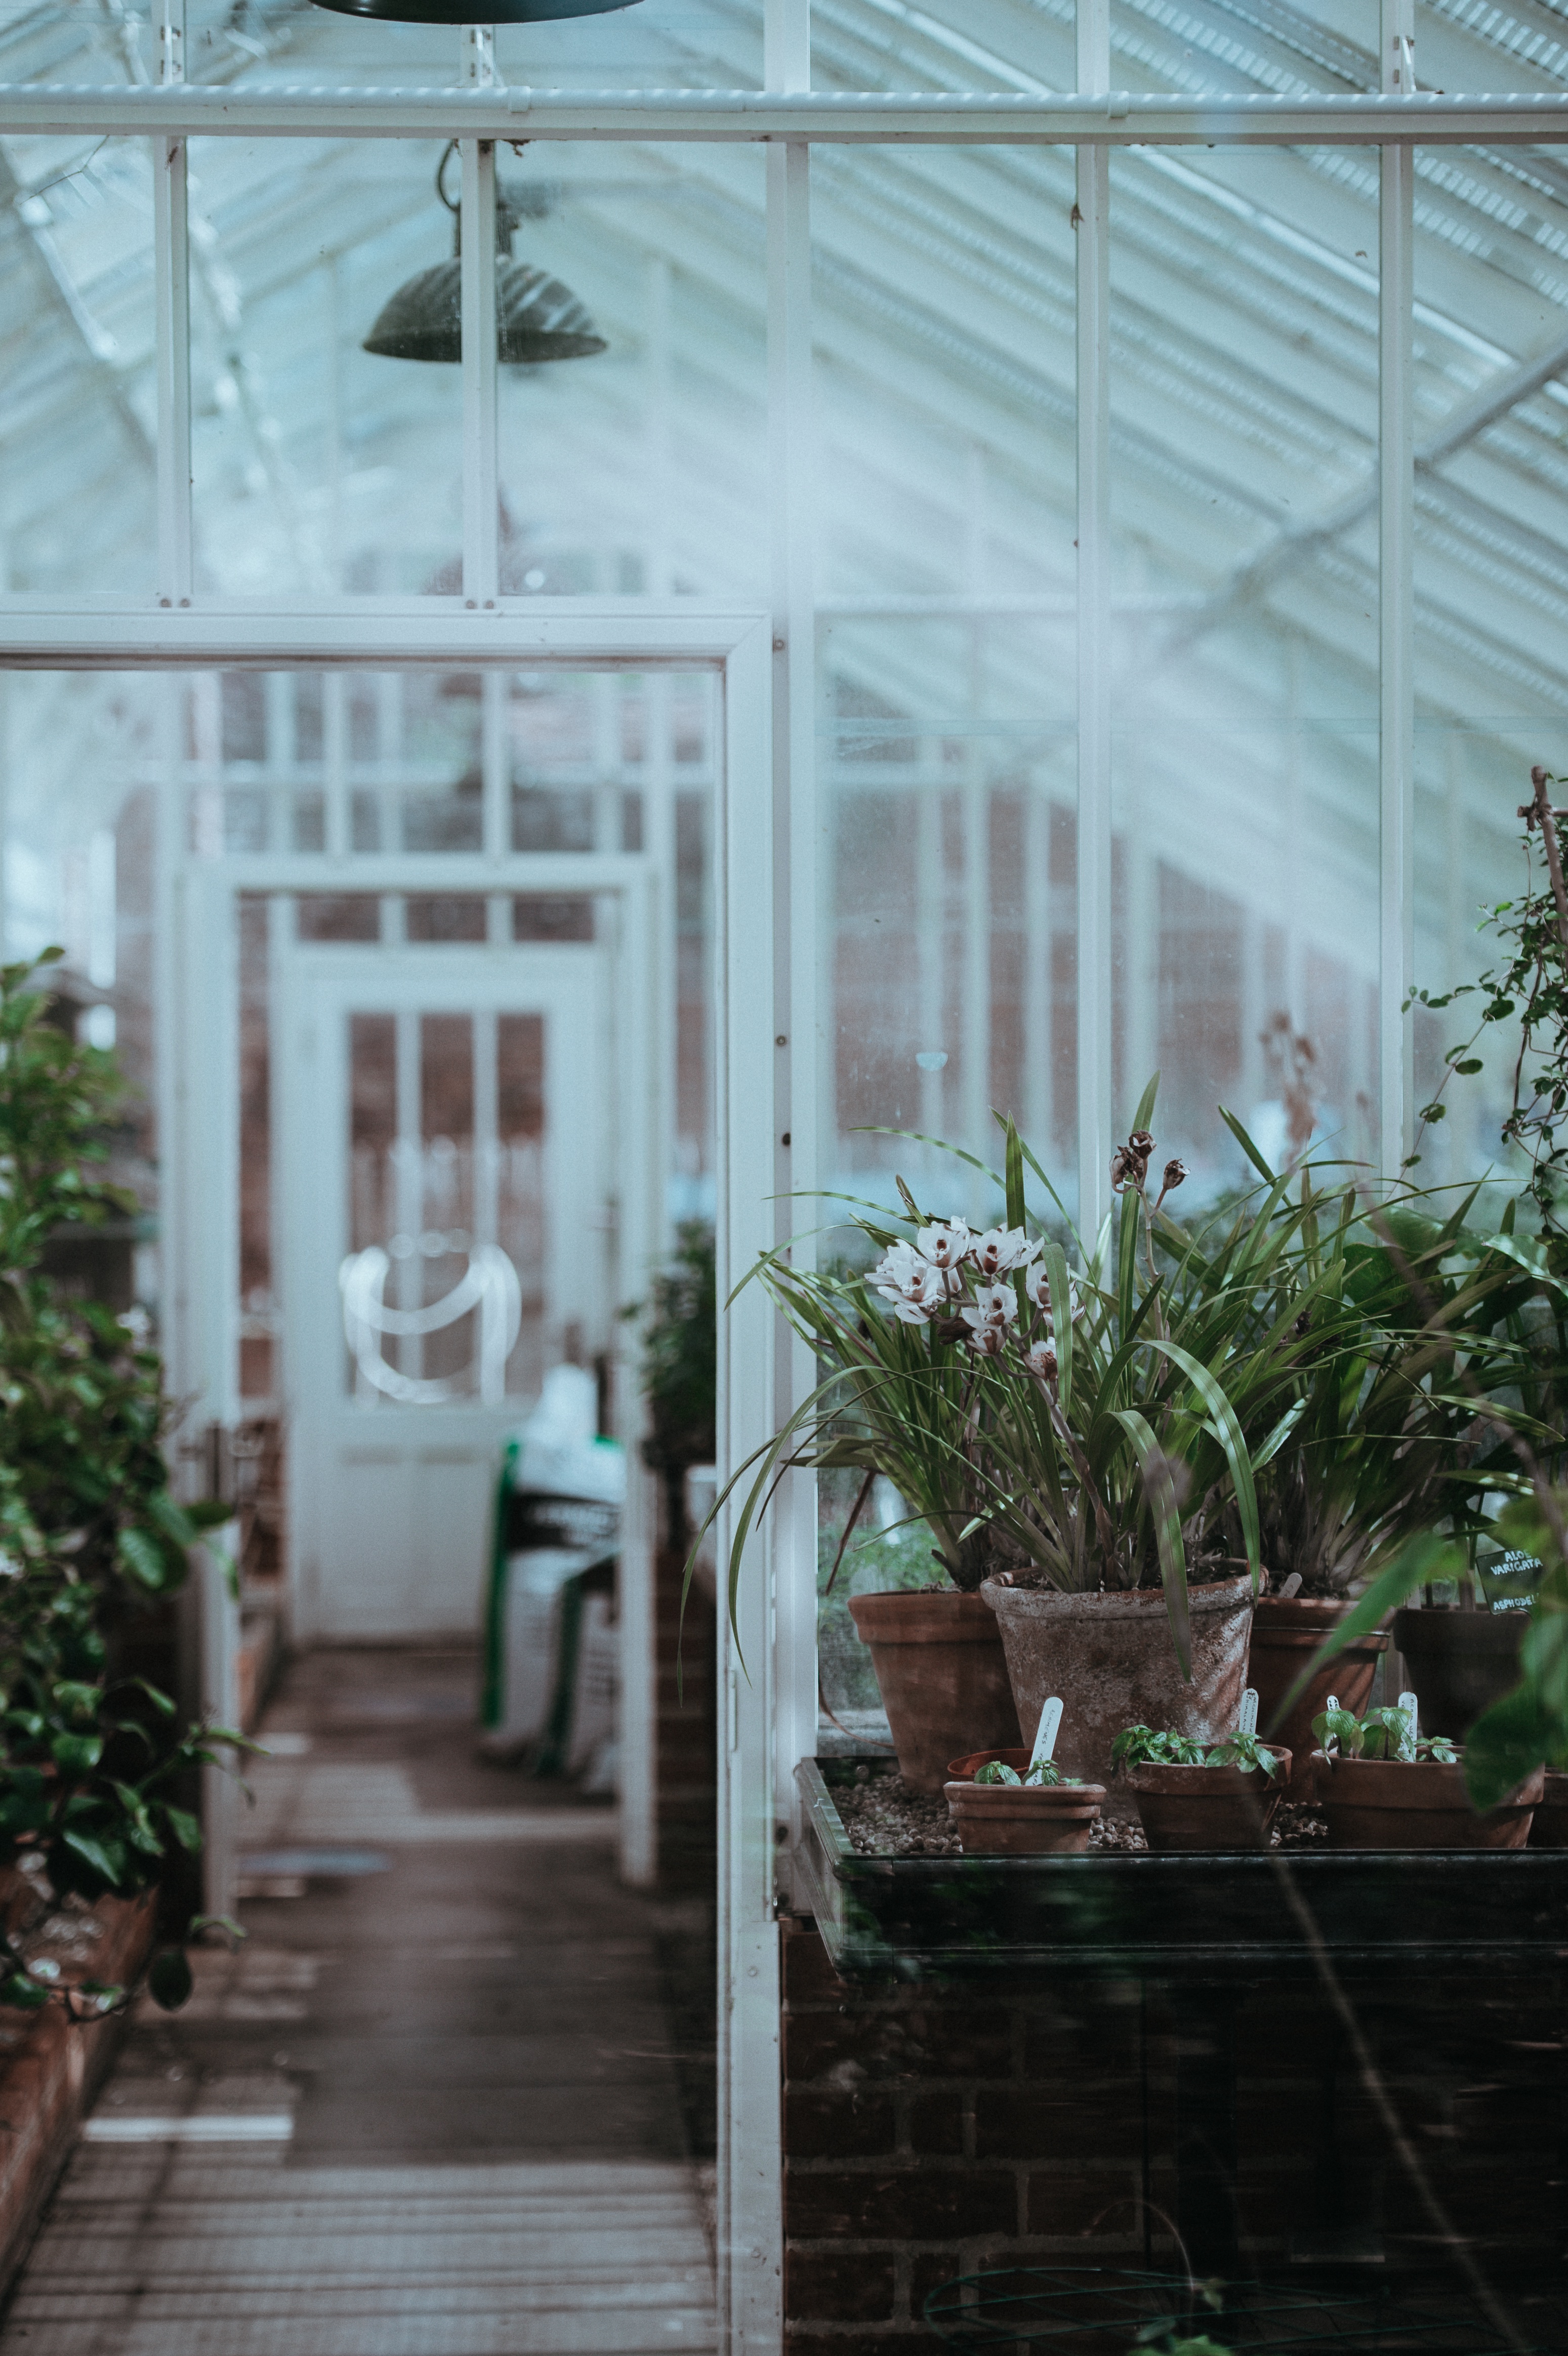
architecture, house, flower, home, backyard, garden, greenhouse, courtyard, orangery, outdoor structure